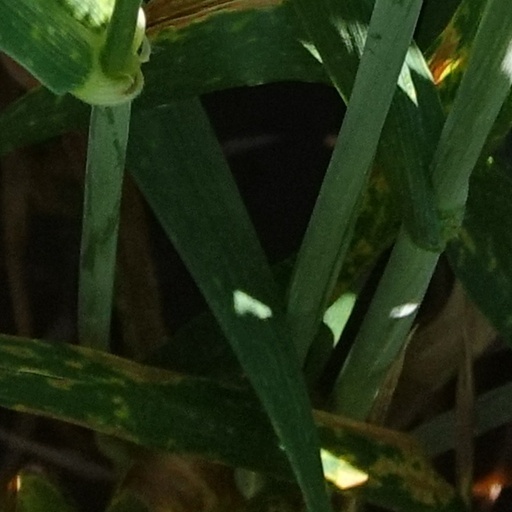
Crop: wheat